Gavari

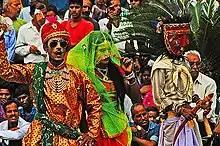

A Gavari troupe repertoire may include 10-15 classic traditional tales and new ones are still evolving, but the overarching themes are the sacredness of the natural world, radical human equality, and the feminine nature of the divine. These values are reflected in traditional Bhil society where the environment is revered, hierarchy is abhorred, and women enjoy greater rights and status than in communities outside.